Answer in natural language. Considering the relative positions, where is brown top white leg dining table (highlighted by a red box) with respect to framed landscape photograph with black wood frame (highlighted by a blue box)? Choose between the following options: right or left
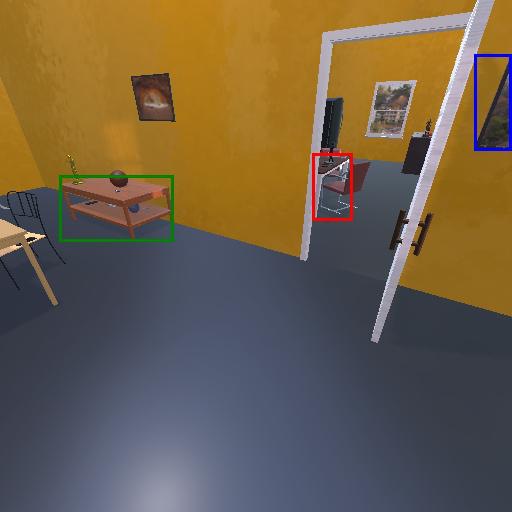
<answer>left</answer>